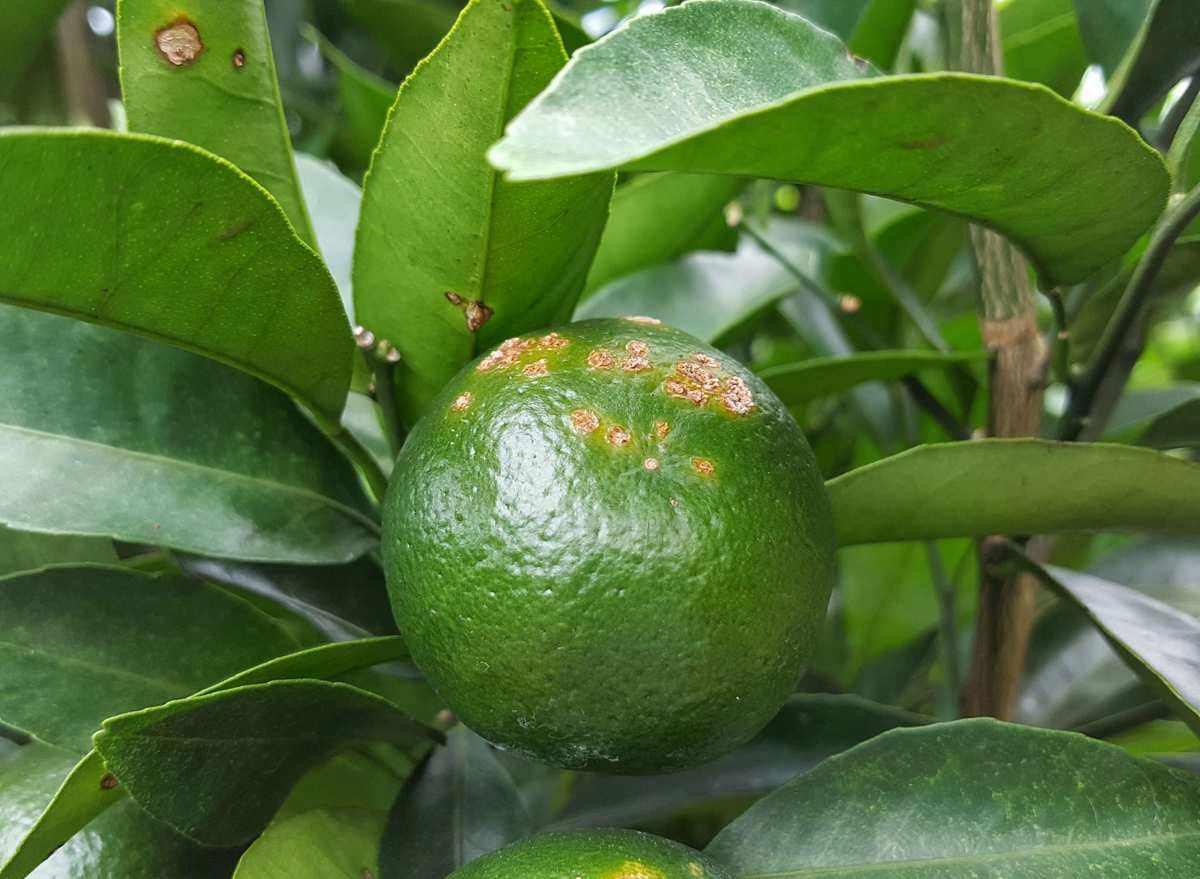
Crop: unknown
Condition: citrus_citrus_canker